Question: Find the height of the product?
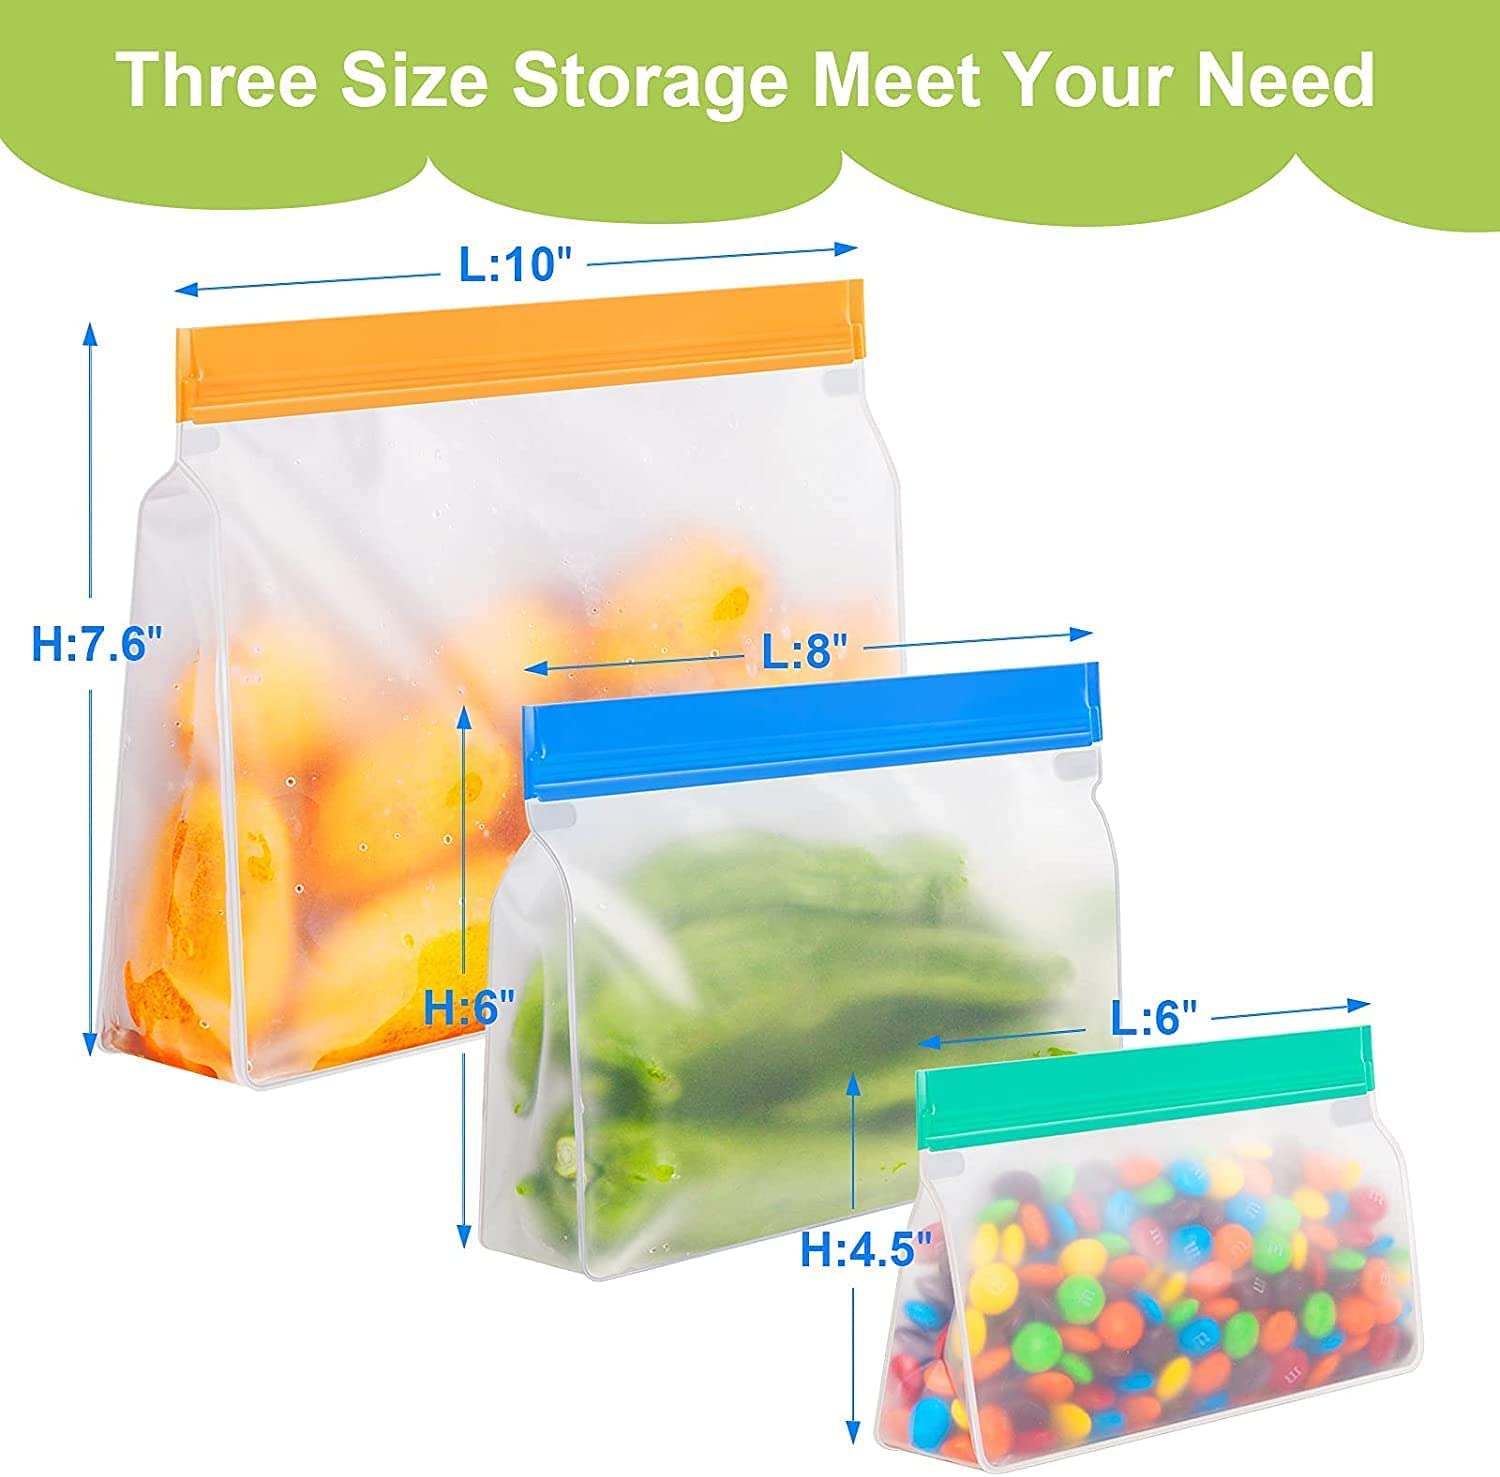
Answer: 7.6 inch